Otto Bauer

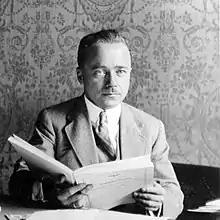
Engelbert Dollfuss

In 1926 the SDAP adopted a new party program to replace the one that had been adopted in 1901. The original push for a new platform had come from Otto Bauer, who was also one of the main participants in its development. He presented it to the party membership in a fiery speech at the SDAP's 1926 convention in Linz, from which the program took its name. The program contained features from Marxism and the ideology of class conflict, and it provided the theoretical basis for political confrontation with the Christian Social Party and the paramilitary Heimwehr, which at the time were becoming increasingly clerical-fascist. It criticized the fact that the bourgeoisie, through economic power and tradition, still held sway over social institutions. Possible cooperation with them was described as a temporary condition at best, since class antagonisms were irreversible. Democracy was to be placed in the service of labor in order to expropriate big capital and large landed properties and to transfer the means of production and exchange to the "common property of the whole people".